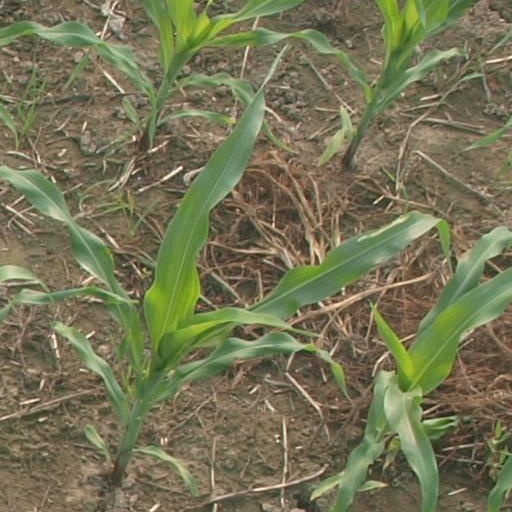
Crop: maize; corn